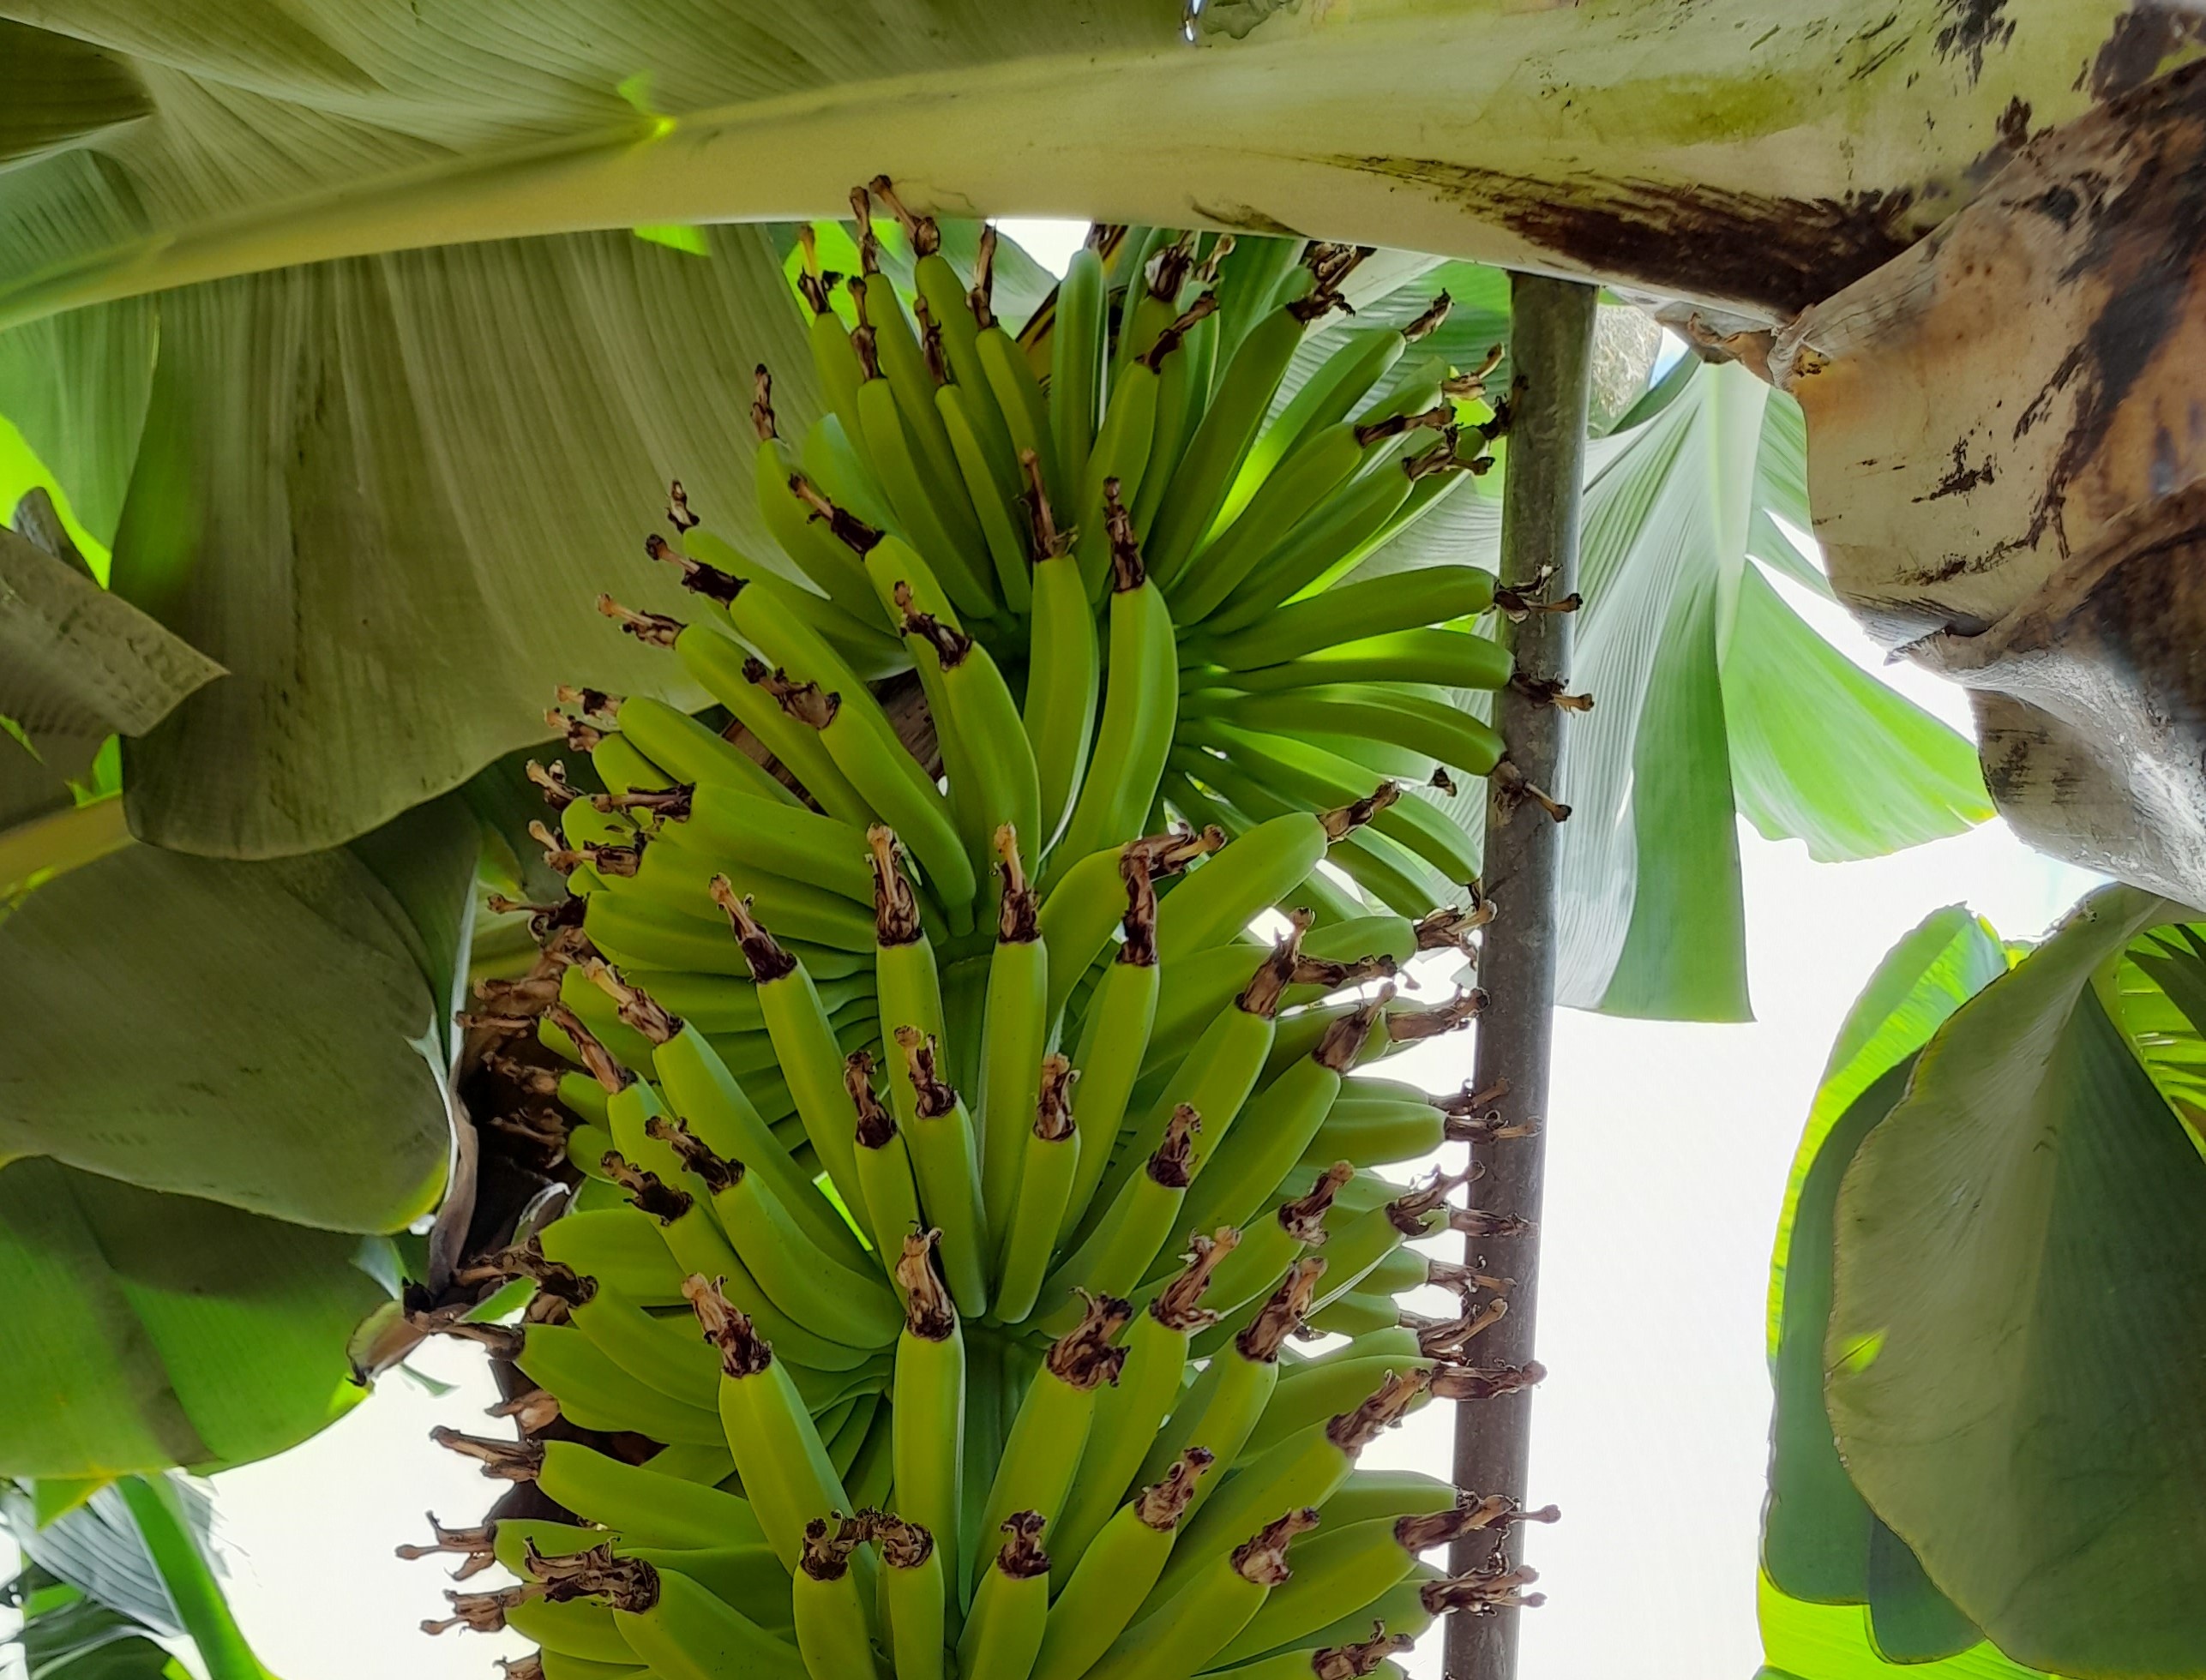
Label: Keep